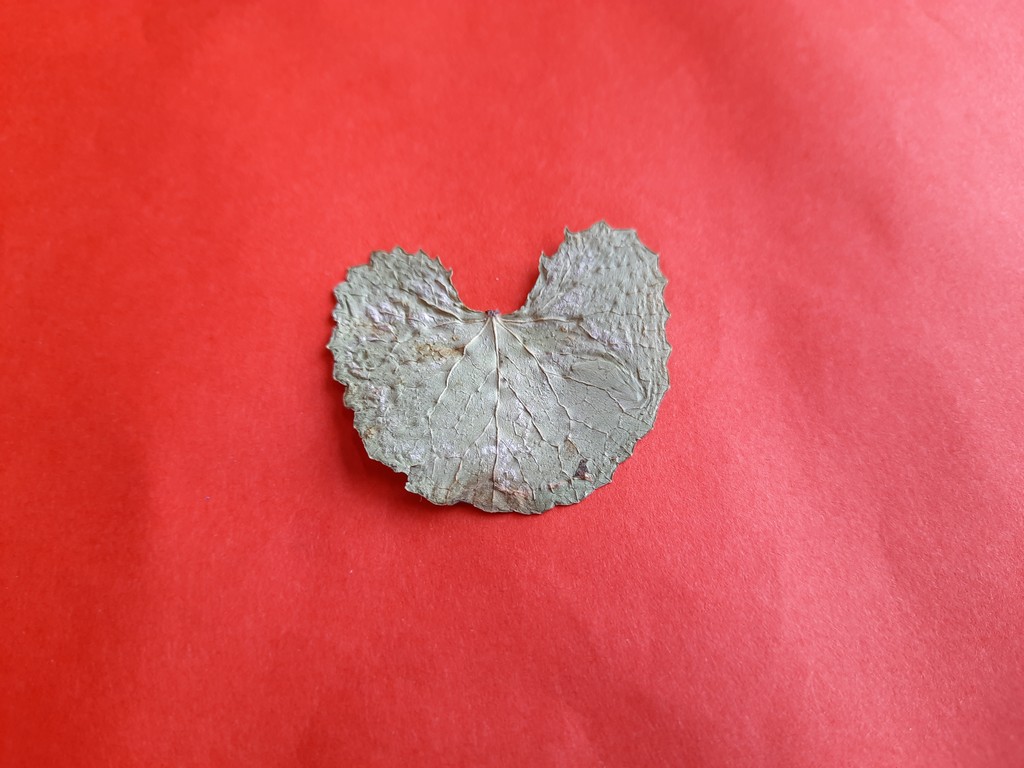
Label: Dried